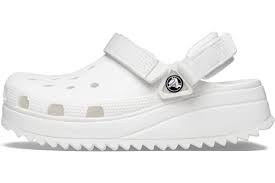
Label: Clog